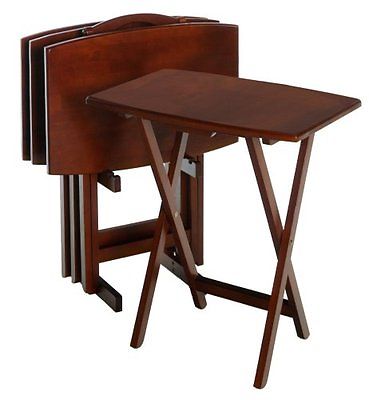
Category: table